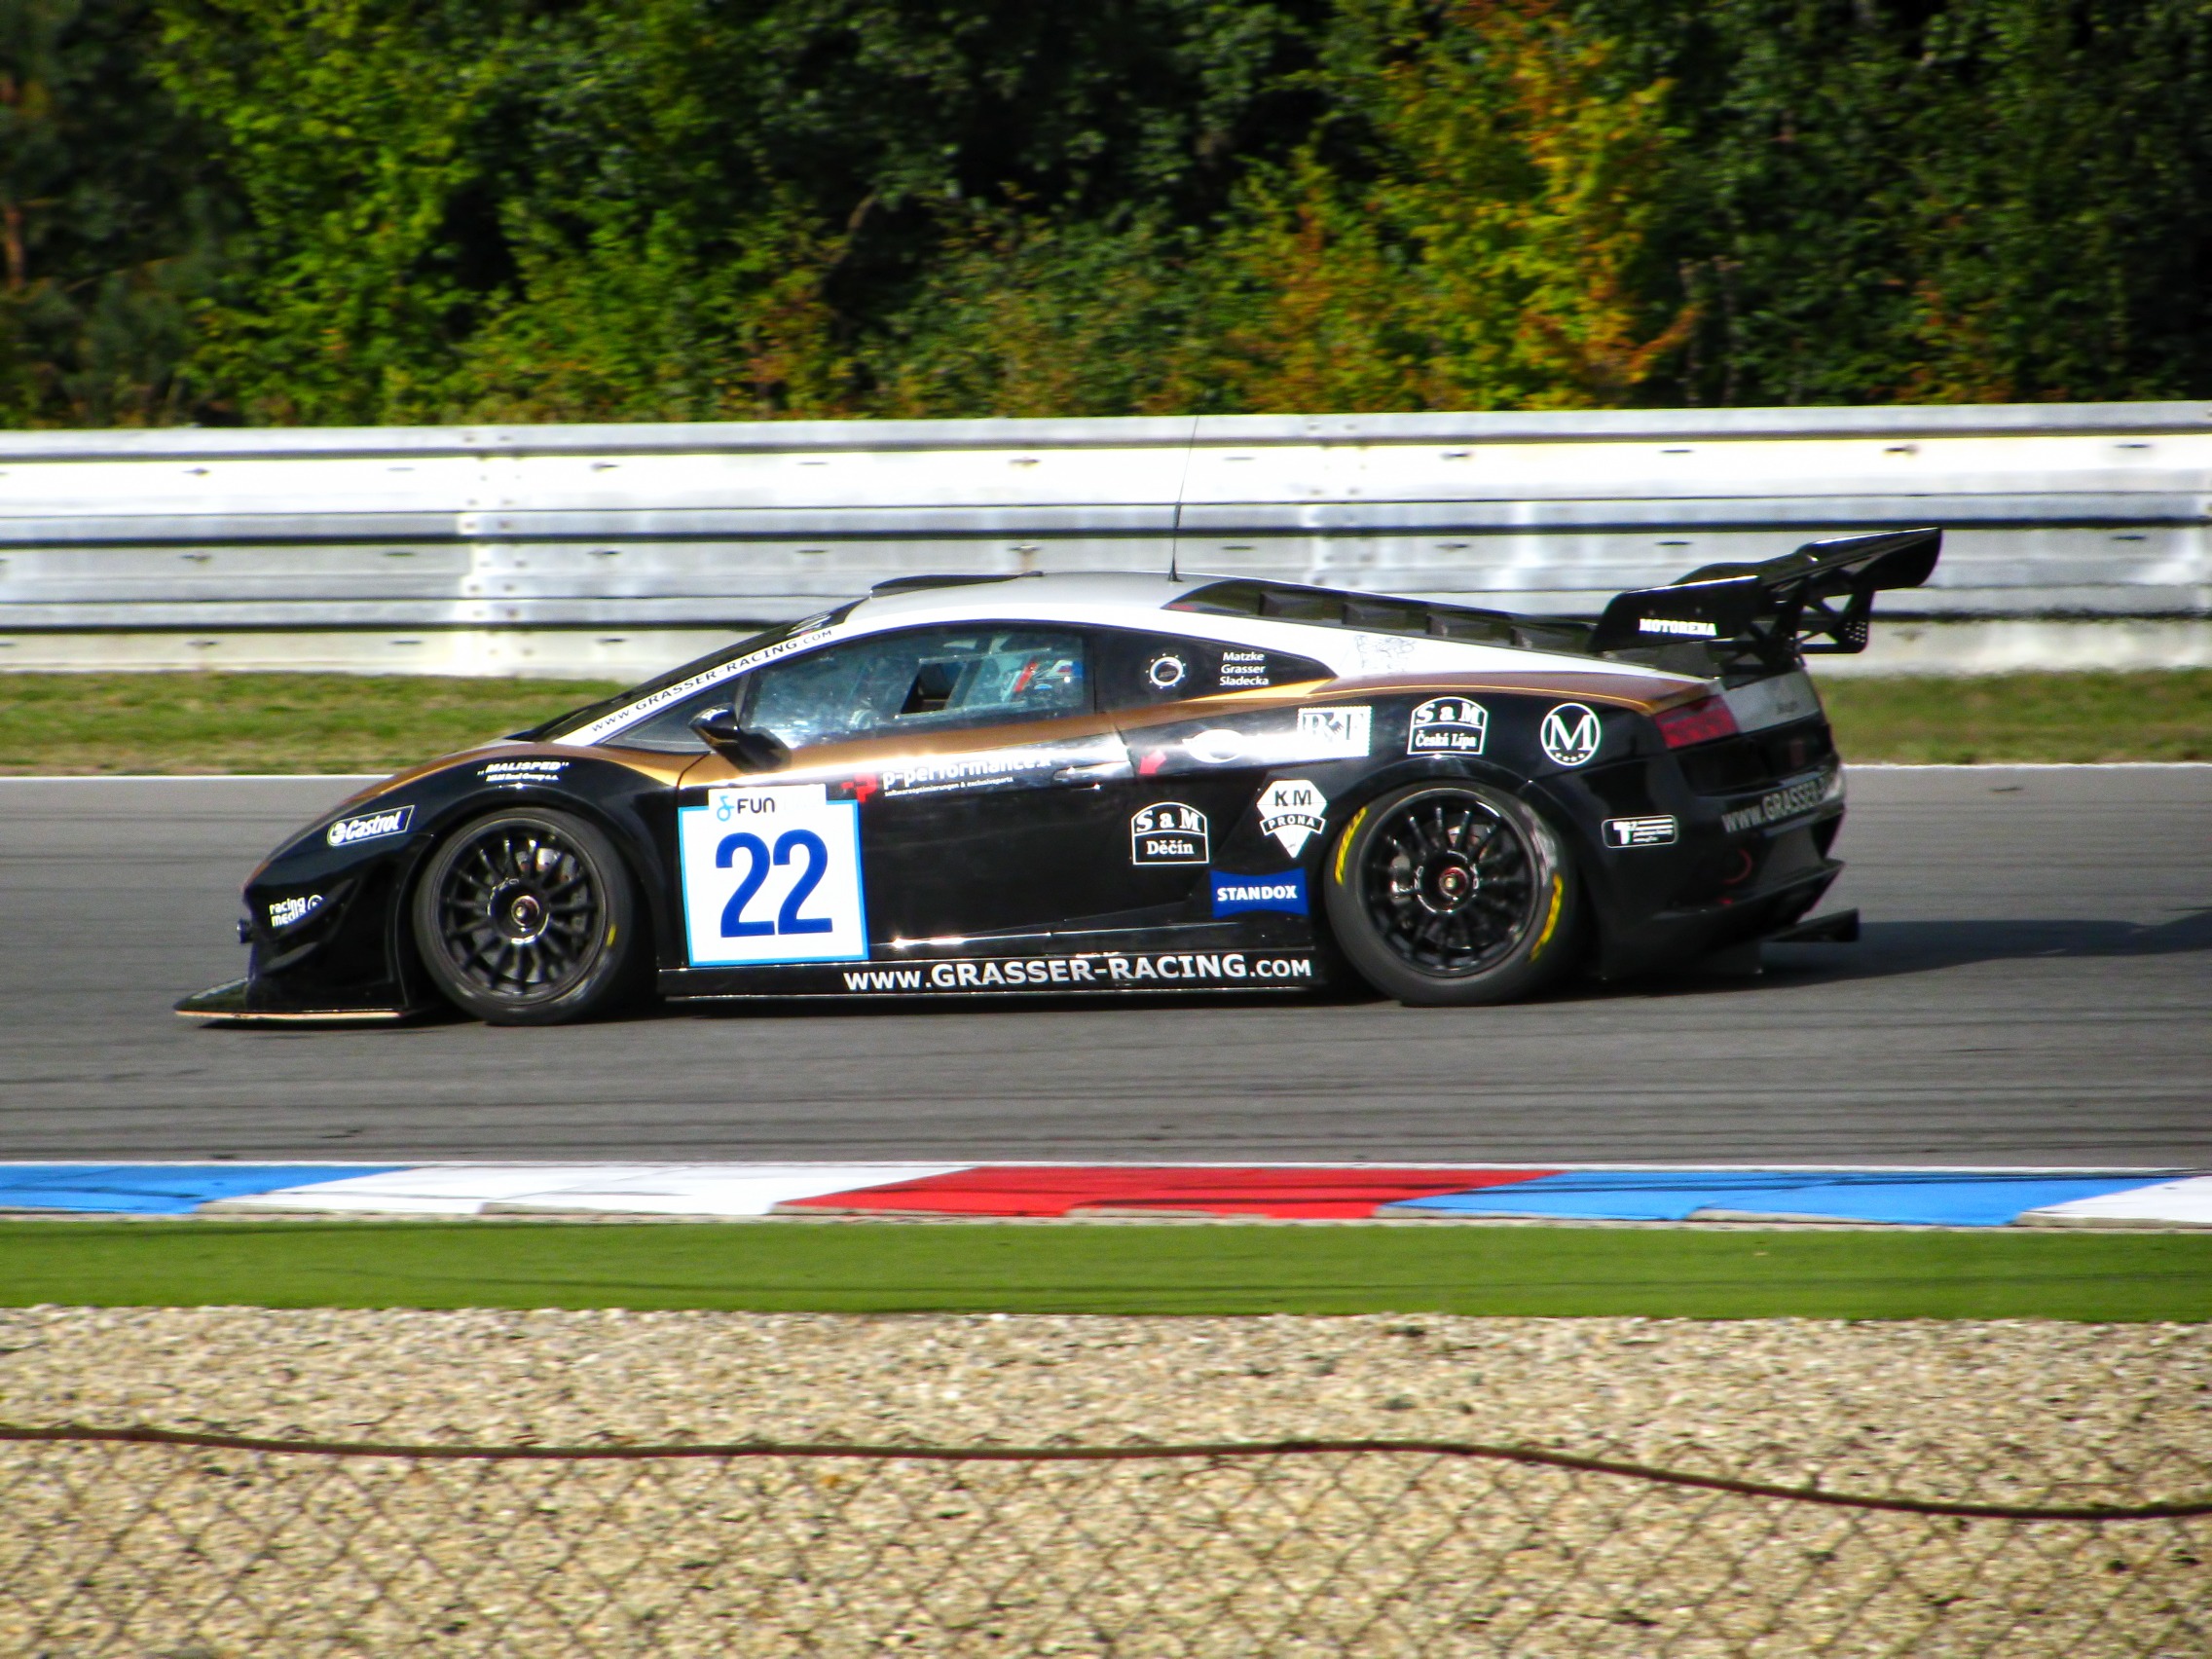
track, car, wheel, driving, vehicle, speed, sports car, race, competition, supercar, power, automobiles, sports, cars, racing, motor, race track, gt, races, motors, fast, circuit, brno, lamborghini, vehicles, racing car, land vehicle, automobile make, automotive design, luxury vehicle, performance car